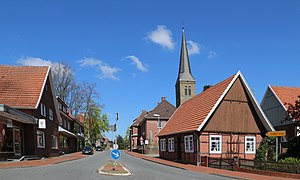
Berge (Niedersachsen)
Gade i Berge
Berge er en kommune med godt 3.500 indbyggere der er en del af Samtgemeinde Fürstenau, i den nordvestlige del af Landkreis Osnabrück, i den tyske delstat Niedersachsen.